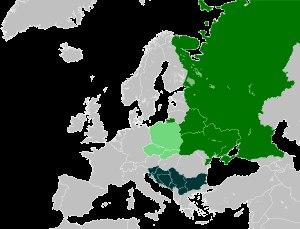
Cet article reprend l'évolution des relations bilatérales russo-serbes, d'une part, et biélorusso-serbes, d'autre part, ainsi que les relations trilatérales russo-biélorusso-serbes. En effet, l'ancienne Yougoslavie mène des relations et des échanges très importants dans plusieurs domaines avec la Russie et la Biélorussie.
Les langues slaves méridionales sont un groupe de langues formant une subdivision des langues slaves. Ces langues sont parlées dans les Balkans par les Slaves du Sud. Les linguistes les divisent en trois grands ensembles, chacun subdivisé en variantes : depuis la fin du XXᵉ siècle, il s'y superpose des dénominations politiques plus modernes.
Les Slaves orientaux sont les peuples slaves parlant les langues slaves orientales. L'origine historique commune se situe à l'époque de la Rus' de Kiev. Les langues russe, ukrainienne et biélorusse sont issues de ce creuset linguistique slave oriental.
Les Slaves sont un groupe ethno-linguistique indo-européen qui parle les différentes langues slaves du groupe linguistique balto-slave plus large. Ils sont originaires d’Eurasie et s’étendent de l’Europe centrale, orientale et méridionale, au nord et à l'est jusqu'au nord-est de l'Europe, en Asie du Nord et en Asie centrale, ainsi qu’historiquement en Europe occidentale et en Asie occidentale. À partir du début du viᵉ siècle, ils s’étendent pour habiter la plupart des pays d’Europe centrale, orientale et du sud-est. En raison de l'immigration, il existe aujourd'hui une importante diaspora slave en Amérique du Nord, notamment aux États-Unis et au Canada.
Les Slaves méridionaux sont une branche des peuples slaves qui ont migré dans les Balkans aux VIᵉ et VIIᵉ siècles et qui parlent des langues issues du vieux slave méridional.
L'Union de la Russie et de la Biélorussie est une union supranationale de type confédérale et intergouvernementale qui est censée conduire à une progressive « fusion » entre la Fédération de Russie et la République de Biélorussie.